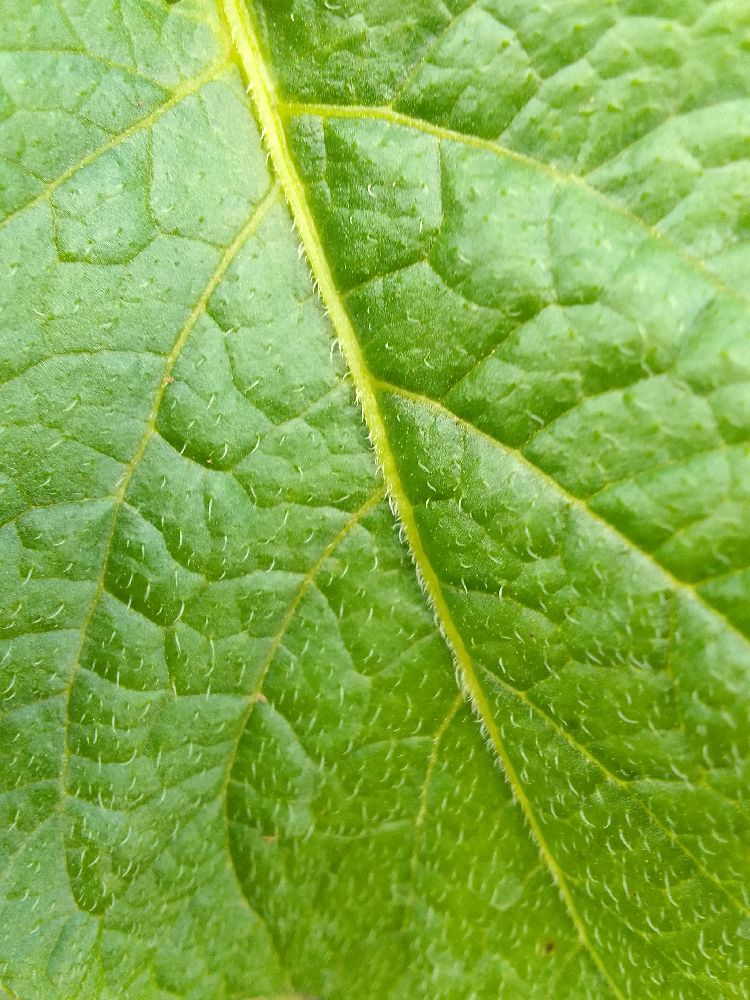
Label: Healthy